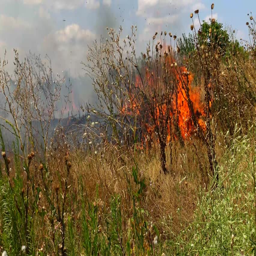
the fire in the nature .